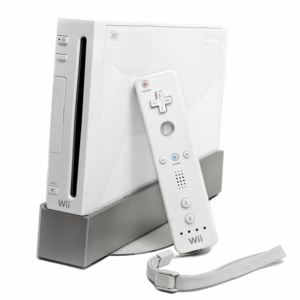
Wii
Wii er den femte videospilkonsol udgivet af Nintendo. Konsollen er den direkte efterfølger til Nintendo GameCube. Nintendo mener, at deres konsol rammer bredere demografisk, end Microsofts Xbox 360, og Sonys PlayStation 3 gør. Wii tilhører spillekonsollernes syvende generation, som er den gruppe af spillekonsoller som er udgivet fra år 2004 – nu. Her konkurrerer den imod PS3 og Xbox 360 som begge ligeledes tilhører spillekonsollernes syvende generation.